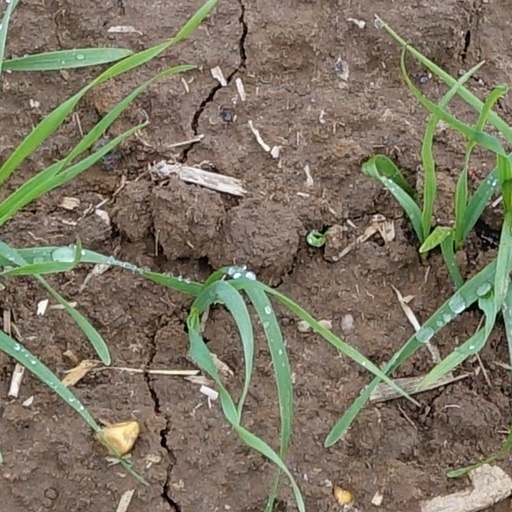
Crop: wheat